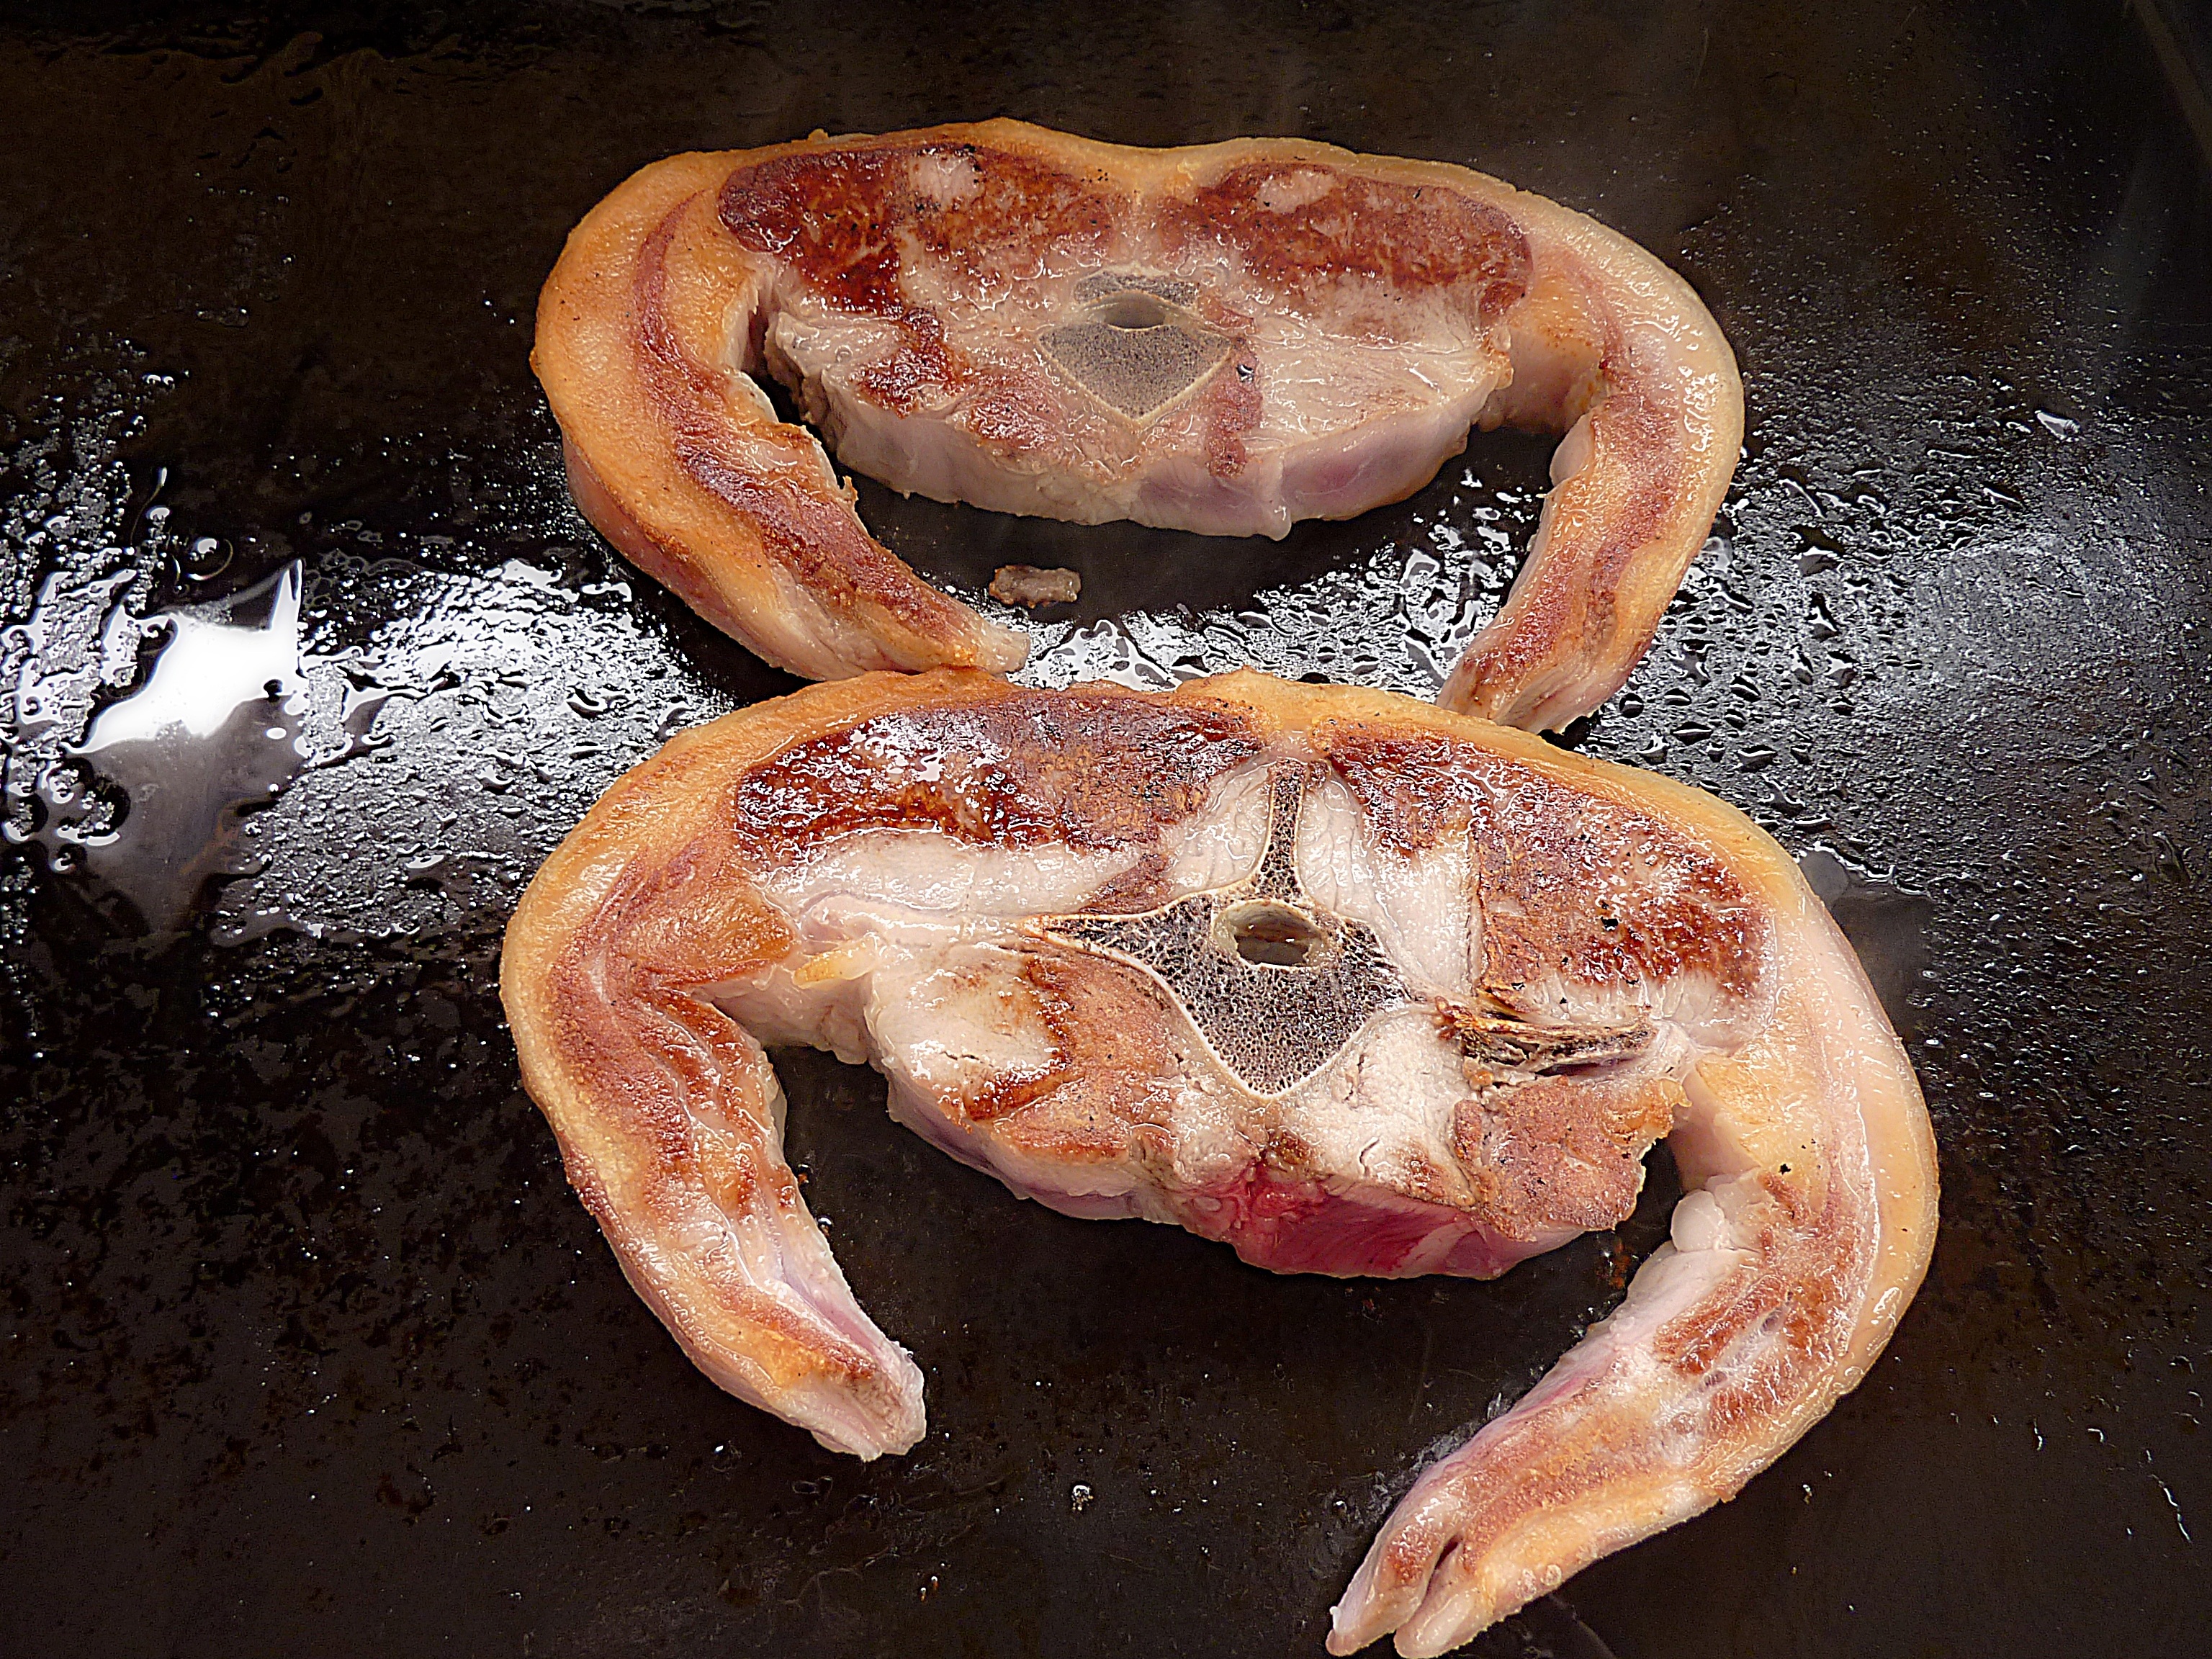
feed, dish, food, cooking, produce, eat, meat, lamb, power, bratwurst, grilling, human action, animal source foods